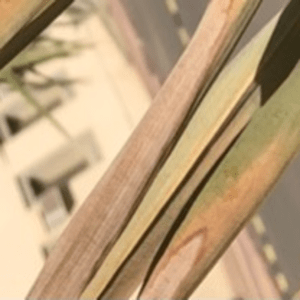
Label: Magnesium Deficiency